George H. Maynard

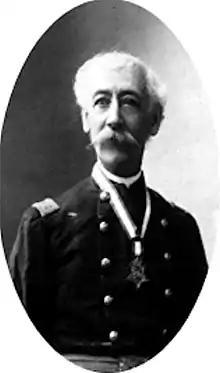
Maynard in 1895

George H. Maynard (February 2, 1836 - December 26, 1927) was a Union Army soldier in the American Civil War who received the U.S. military's highest decoration, the Medal of Honor.